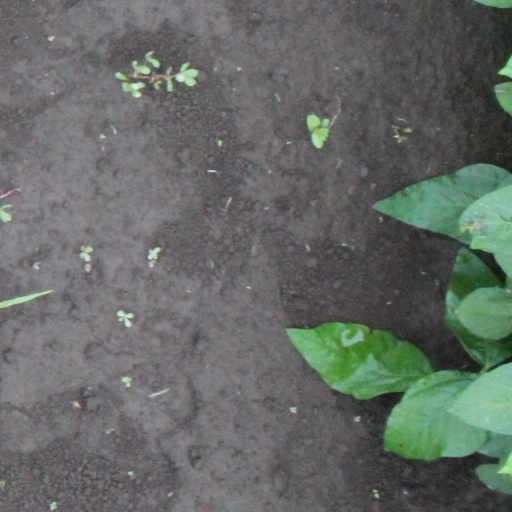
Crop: soybean